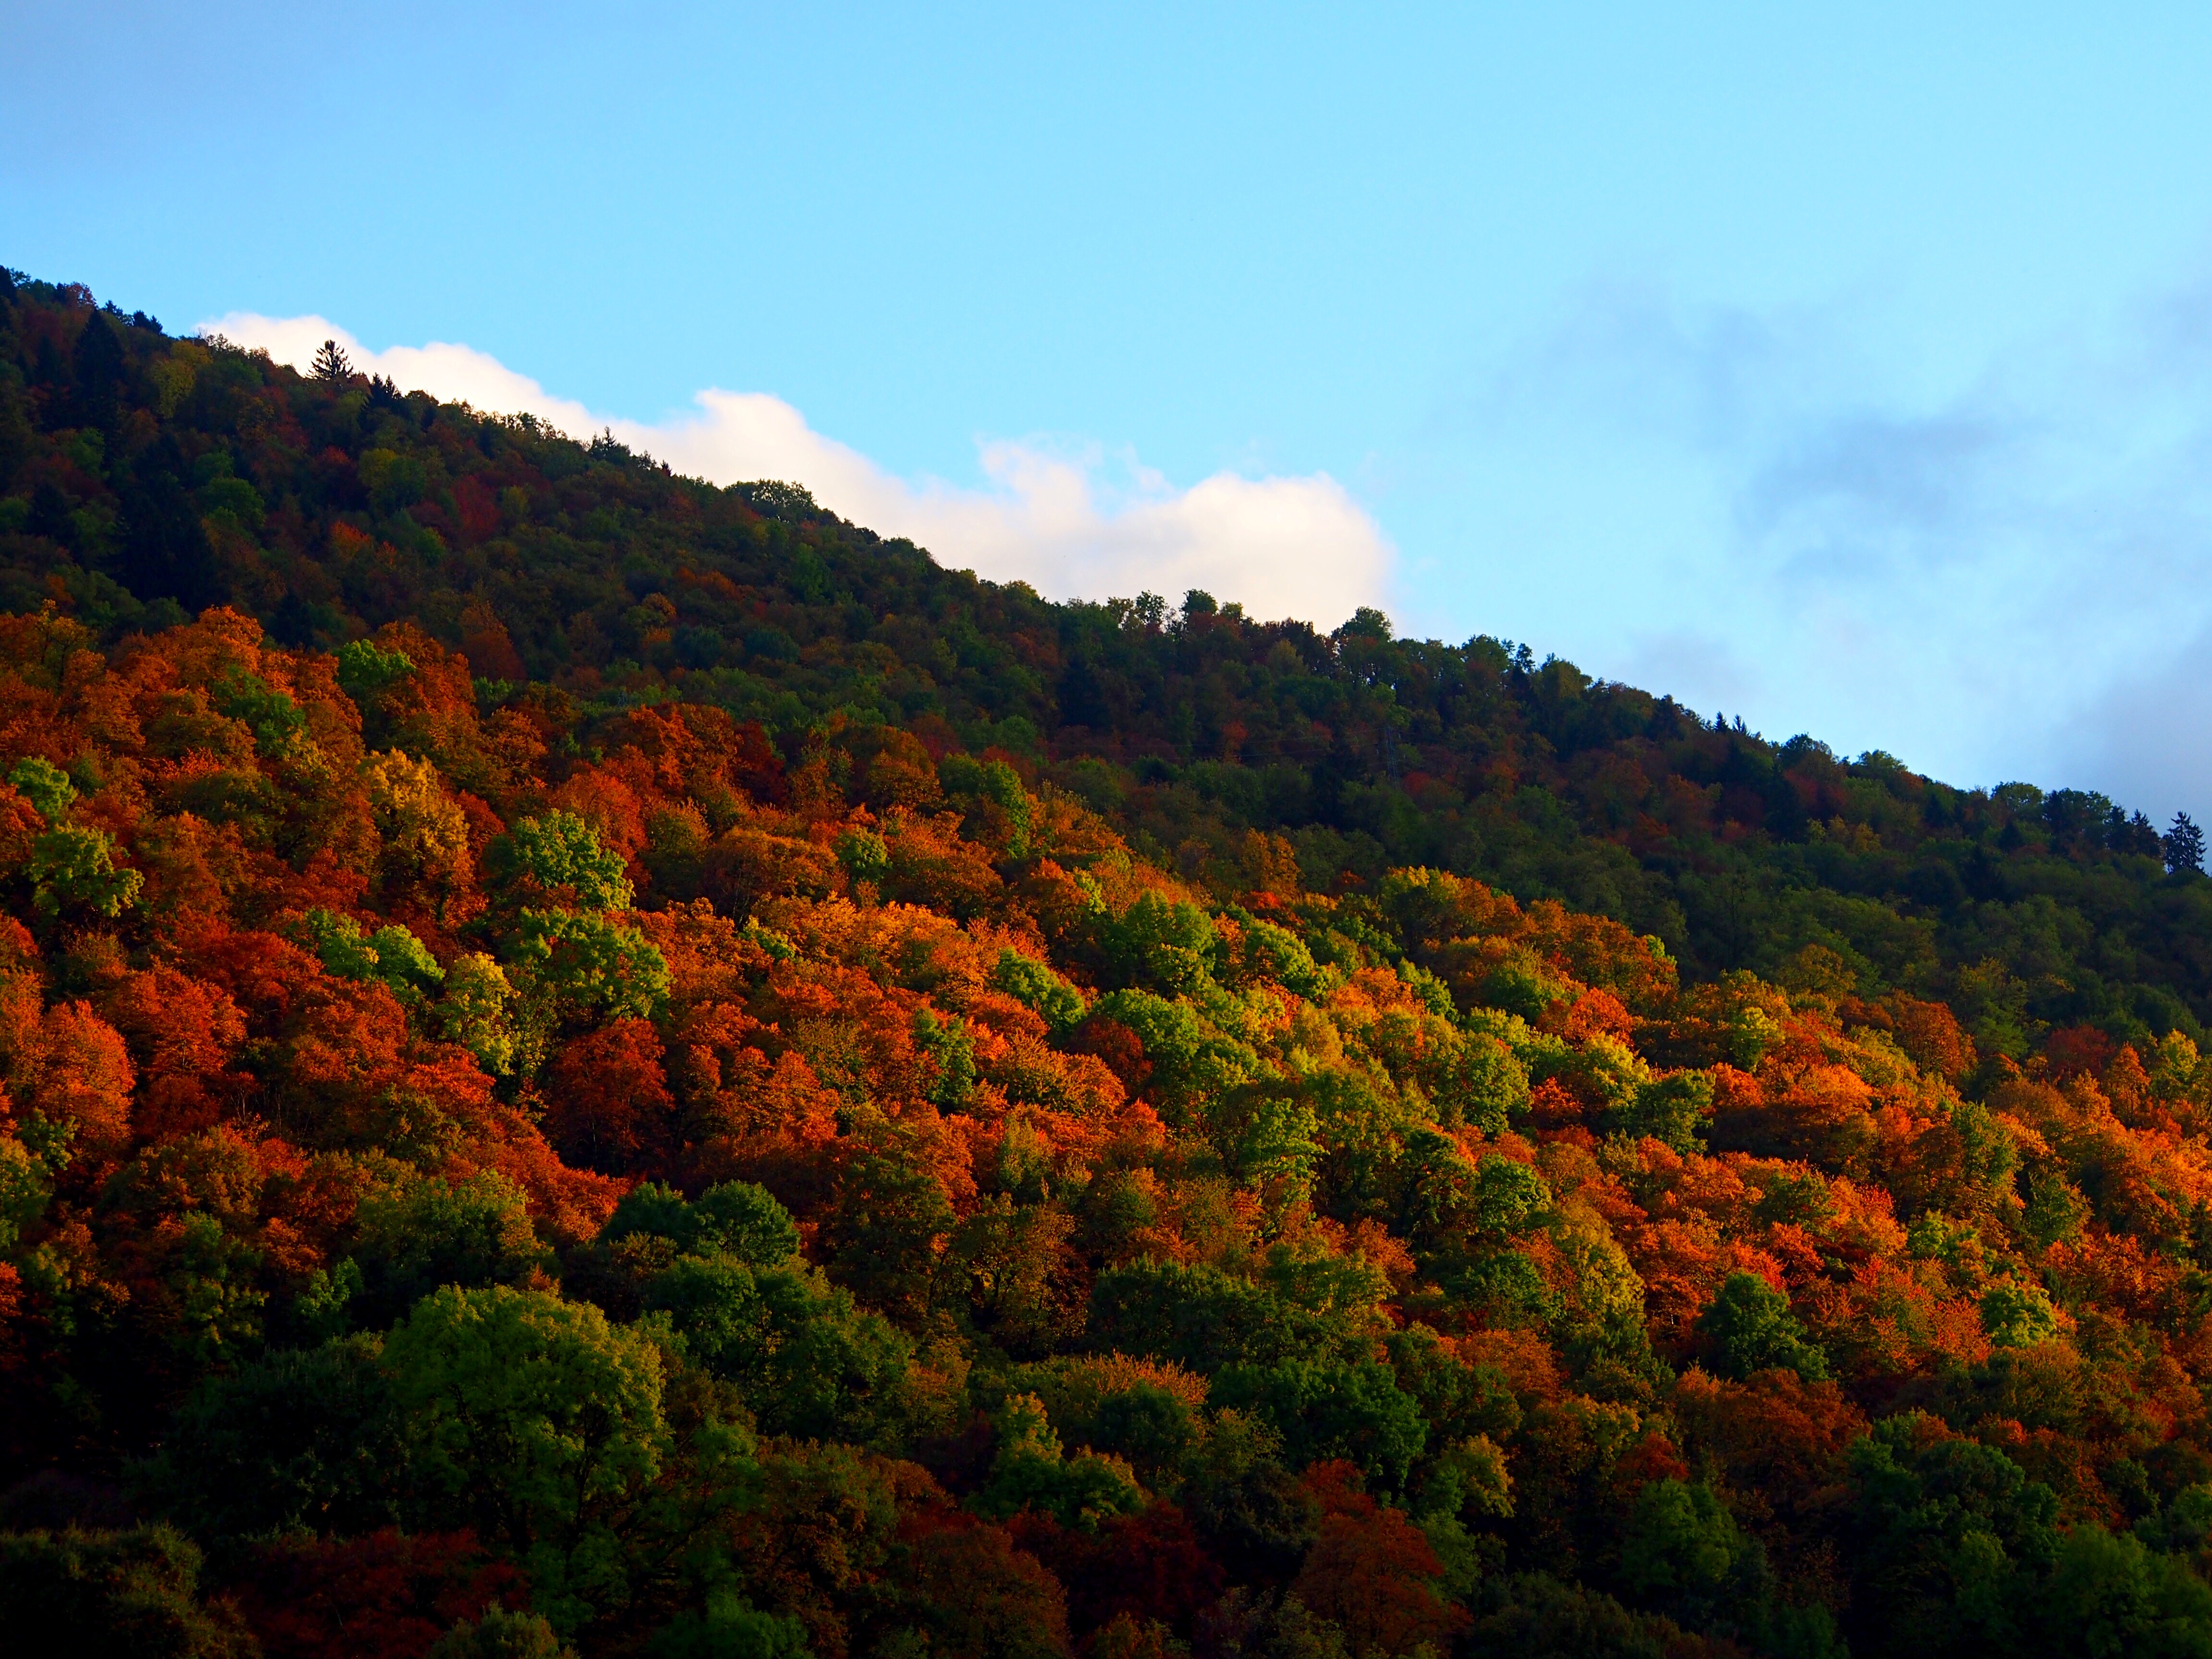
landscape, tree, nature, forest, mountain, plant, leaf, hill, autumn, season, rural area, woody plant, mountainous landforms